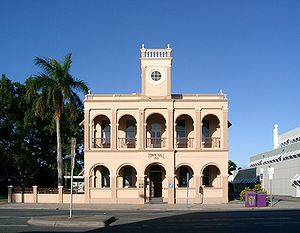
Mackay (Australien)
Rådhuset i Mackay er fra 1912
Mackay er den 25. største by i Australien med sine 82,288 indbyggere og ligger på østkøsten af Queensland.